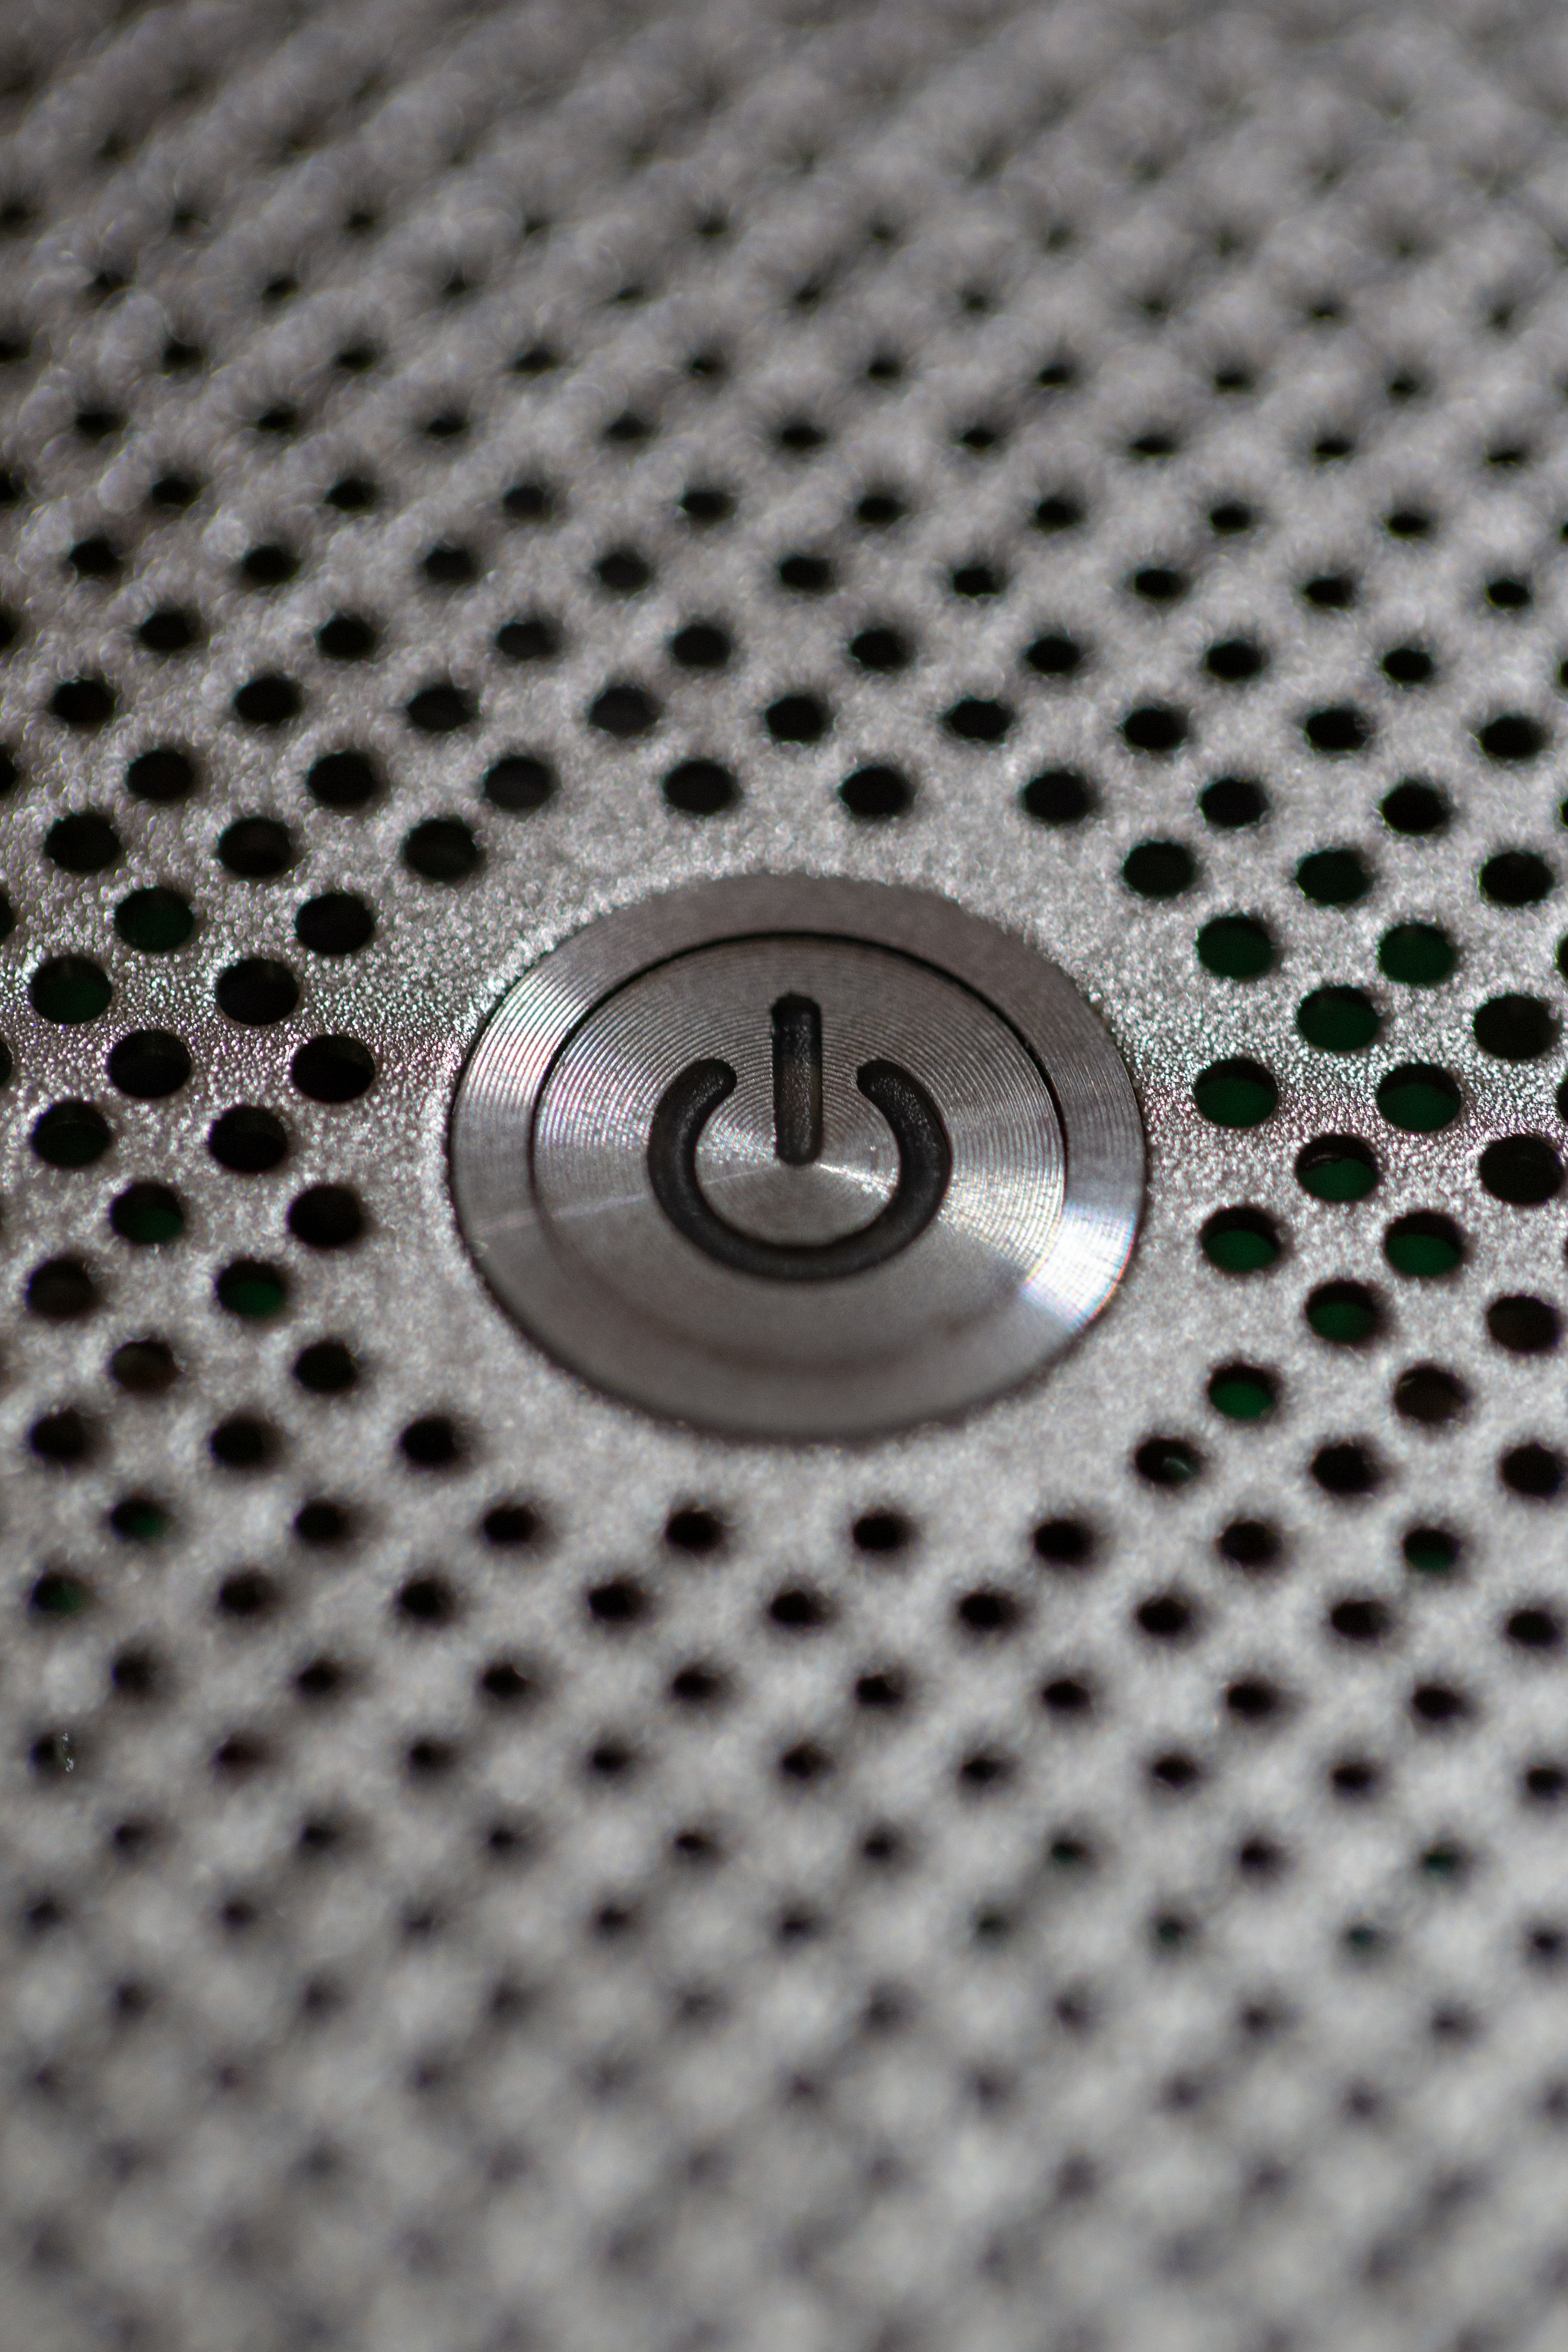
audio equipment, close up, technology, metal, font, circle, electronic device, carbon, grille, macro photography, pattern